High School Fleet

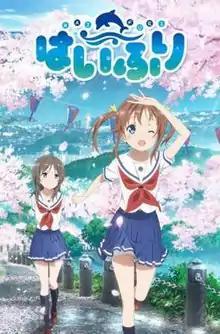
Promotional poster featuring the character Akeno Misaki and Moeka China

, also known as , is a Japanese anime television series produced by Production IMS. Yuu Nobuta directed the anime and Reiko Yoshida handled the series composition, with character designs by Naoto Nakamura and original character designs by Atto. The series aired in Japan from April to June 2016. A manga adaptation illustrated by Kanari Abe began serialization in Media Factory's "seinen" manga magazine "Monthly Comic Alive" December 2015 issue released on October 27, 2015. An anime film produced by A-1 Pictures premiered on January 18, 2020.